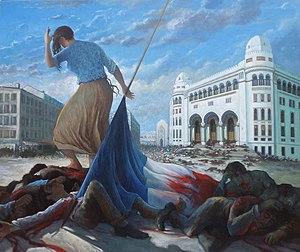
ALGER- Fusillade du 26 Mars 1962 Rue d' Isly- Htl
Cette page concerne l'année 1962 du calendrier grégorien.